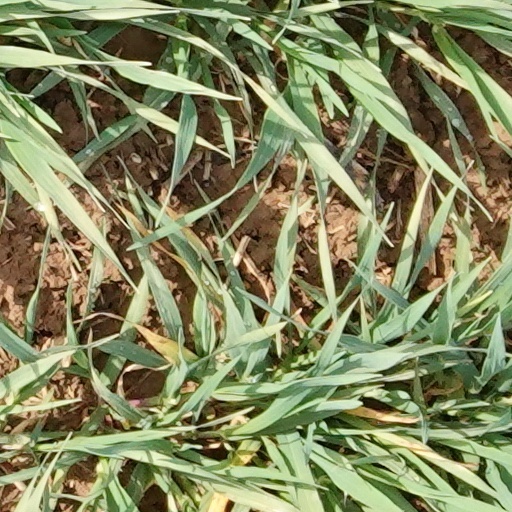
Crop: wheat